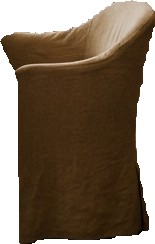
Surface category: chair